Wes Morgan

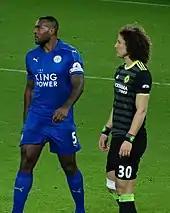
Morgan (left) playing for Leicester City in 2017

On 30 January 2012, Morgan joined East Midland rivals Leicester City for an undisclosed fee believed to be in the region of £1 million. As a result of his performances towards the end of the 2011–12 season, he was rewarded with the Leicester City captaincy ahead of the 2012–13 season. His impressive performances early on earned him a nomination for Championship Player of the Month for September.